Vanguard SLV-2

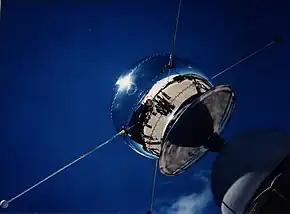
The satellite Vanguard 2C being examined at Cape Canaveral

Vanguard SLV-2 hoped to put into orbit the Vanguard 2C satellite, a Lyman Alpha satellite, with a magnetosphere measurement device. The satellite payload was . Vanguard SLV-2 only reached an altitude of , the goal was to orbit.